M-86 (Michigan highway)

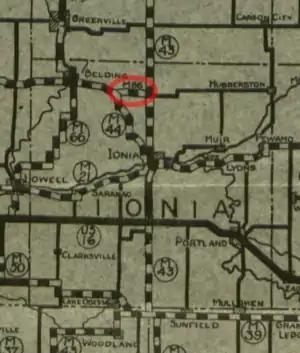
December 1, 1927 state highway map showing M-86

Upon its inception in 1921, a very different M-86 was routed along a portion of present-day M-66 from M-46 at Six Lakes northward to Remus, ending at M-24 (modern M-20). A few years later in 1924–25, M-66 was extended north to Remus, supplanting the contemporary M-86. At the same time, the M-86 designation was relocated to Ionia County to run from M-44 in Orleans to M-43 (present day M-66) just east of there. In late 1929, M-44 was extended east from Orleans to junction with M-43, once again, causing M-86 to be supplanted and removed from the highway system.